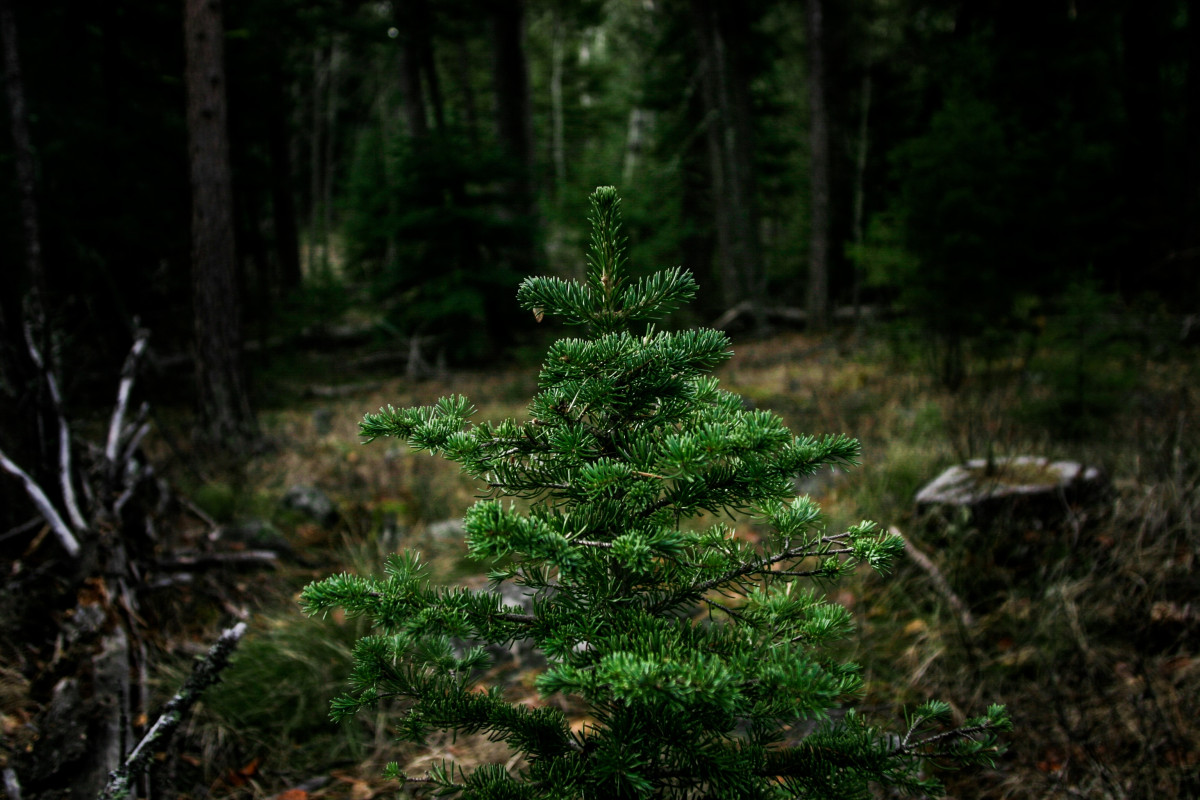
Tags: wilderness, branch, jungle, fir, conifer, spruce, rainforest, woodland, habitat, larch, ecosystem, biome, old growth forest, natural environment, woody plant, temperate broadleaf and mixed forest, temperate coniferous forest